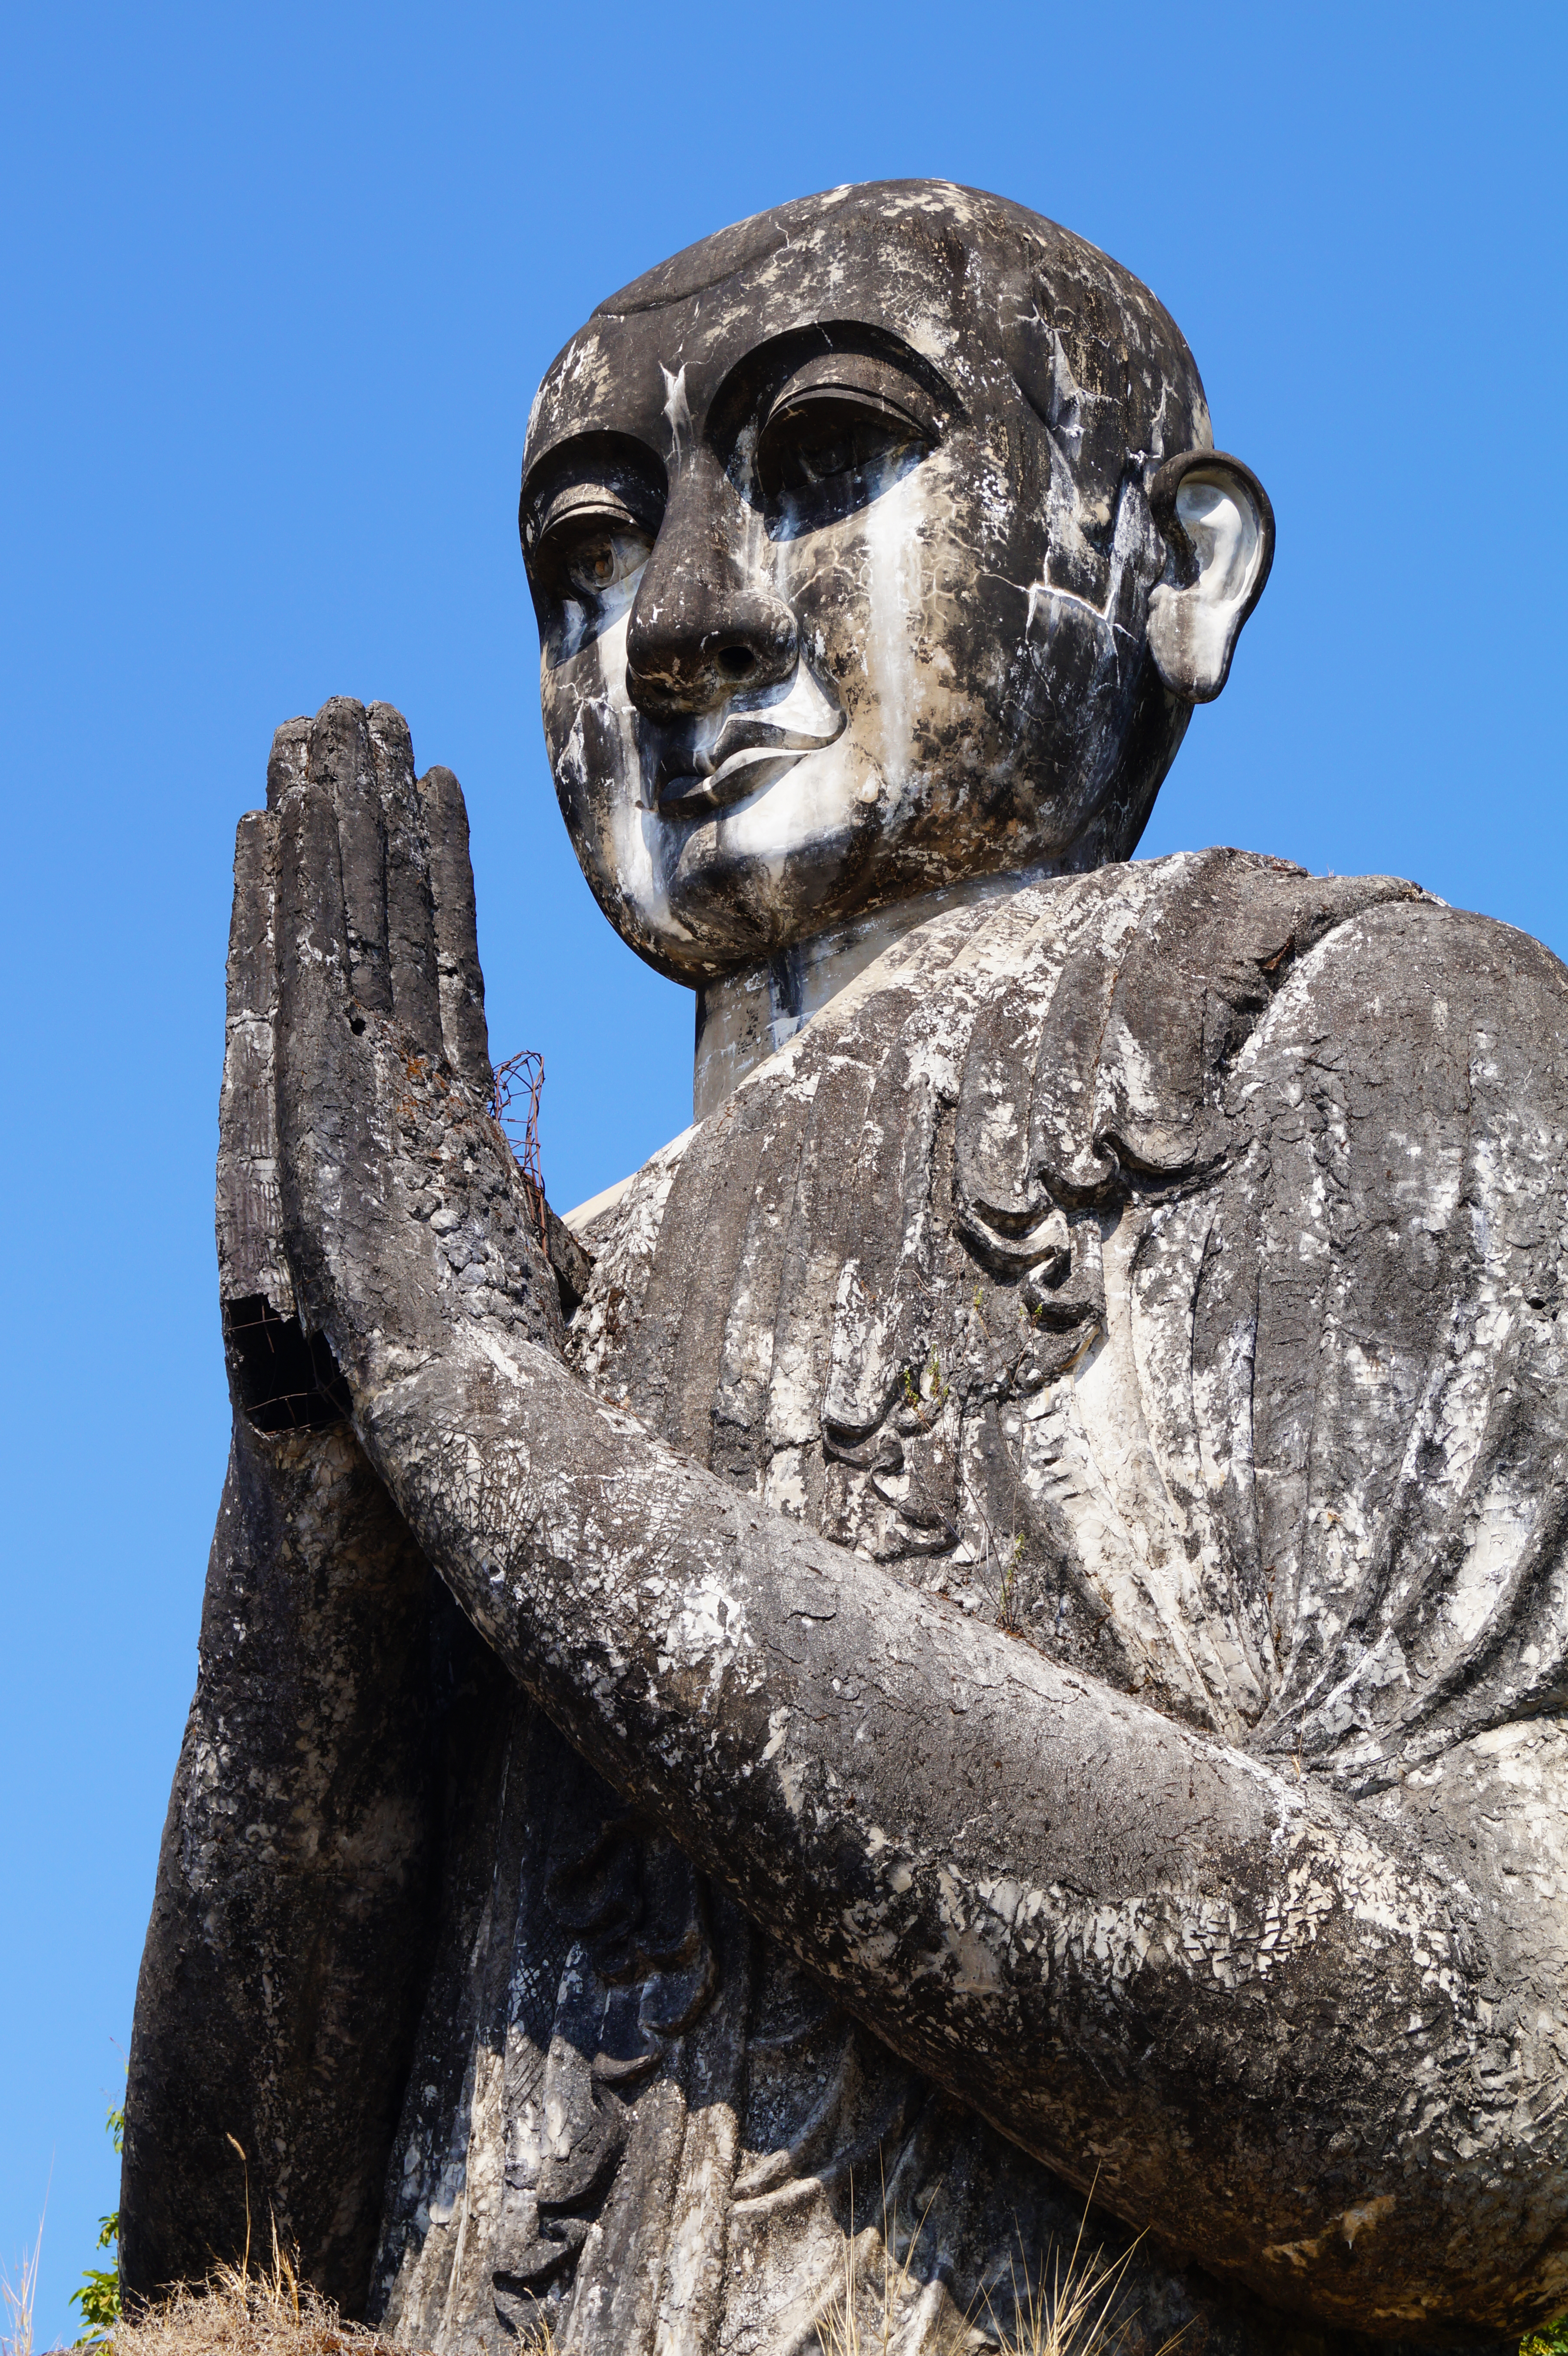
rock, old, stone, monument, statue, praying, sculpture, art, temple, buddha, carving, myanmar, sonystreetphotographer, burma, gautama buddha, ancient history